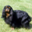
Label: dog